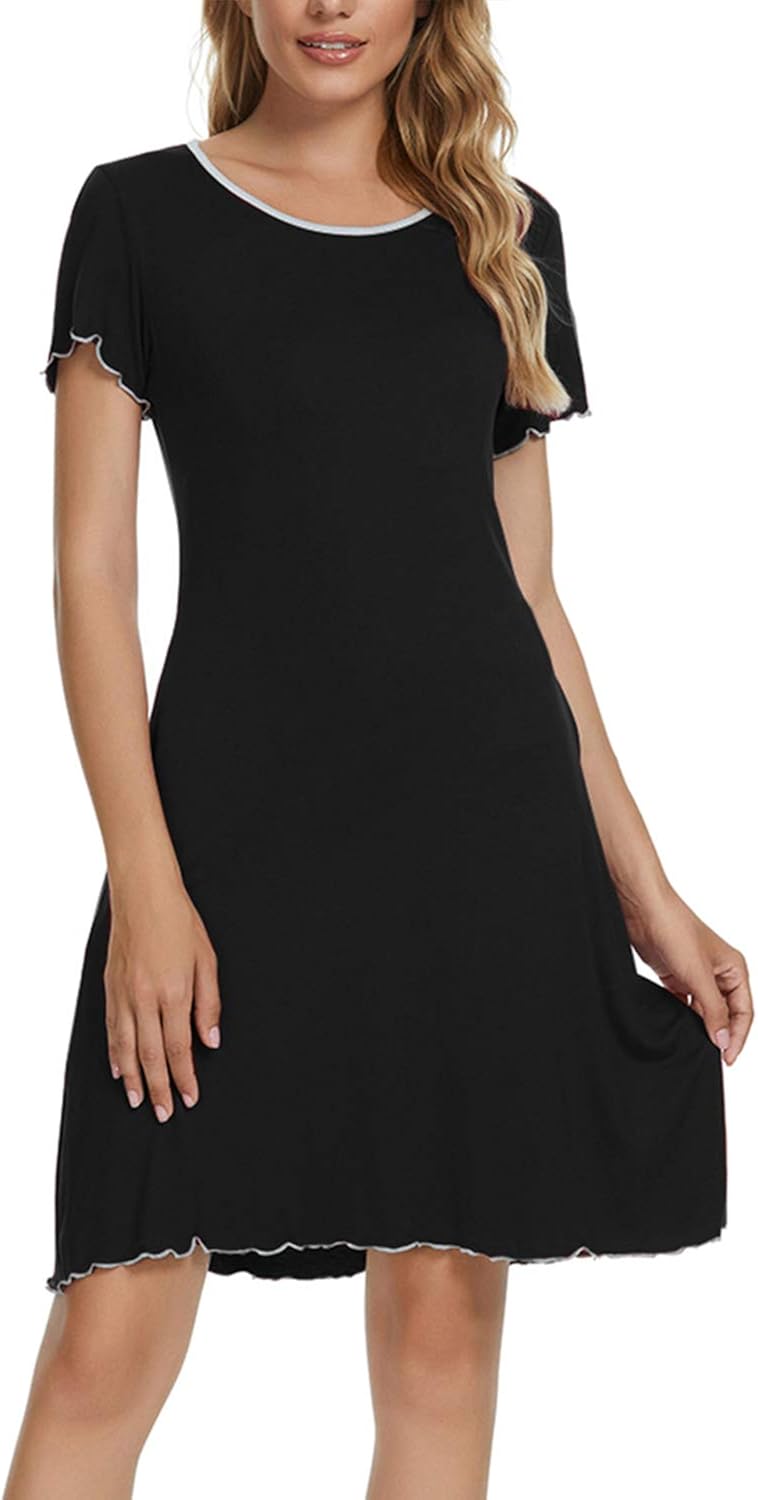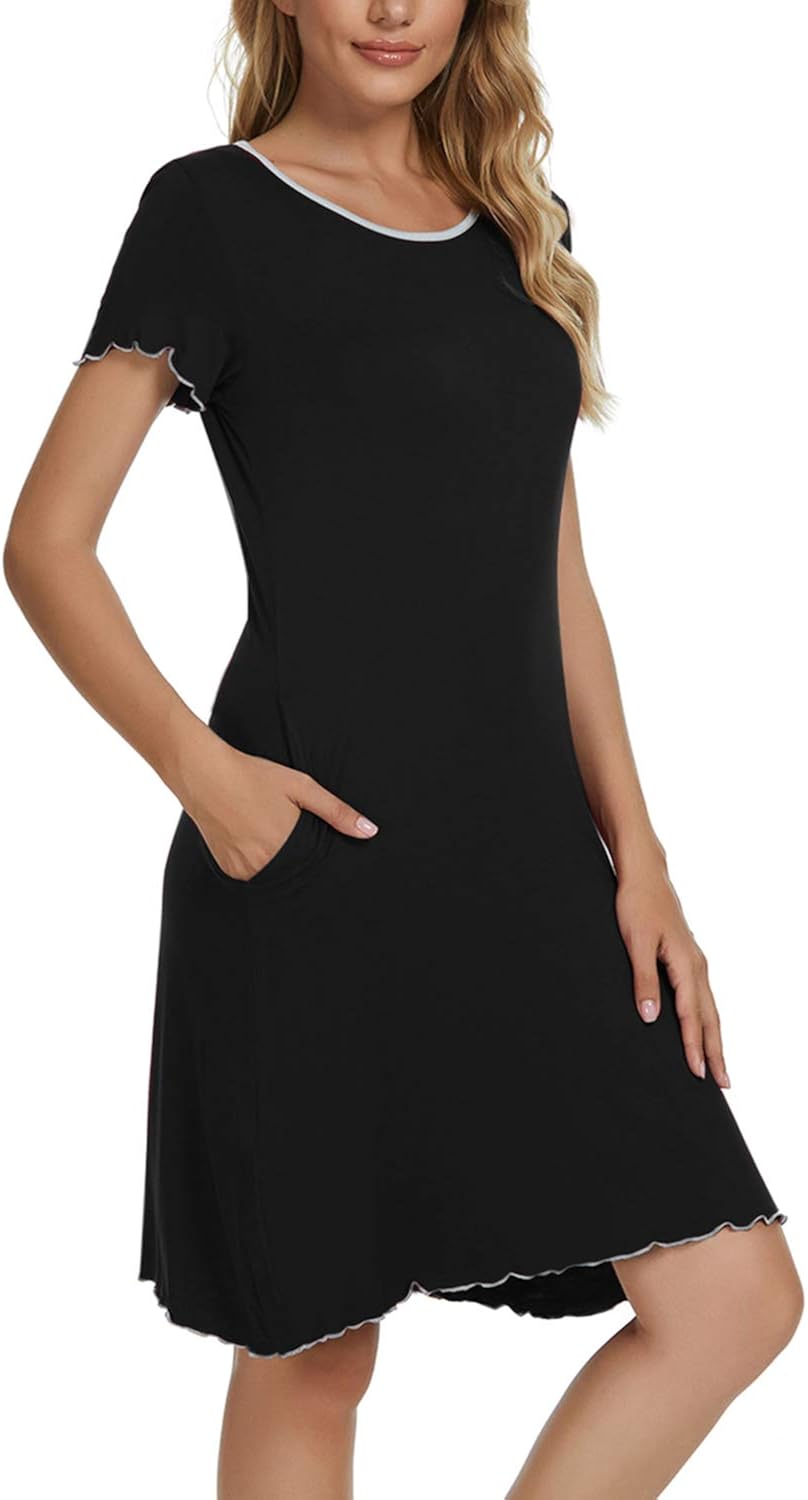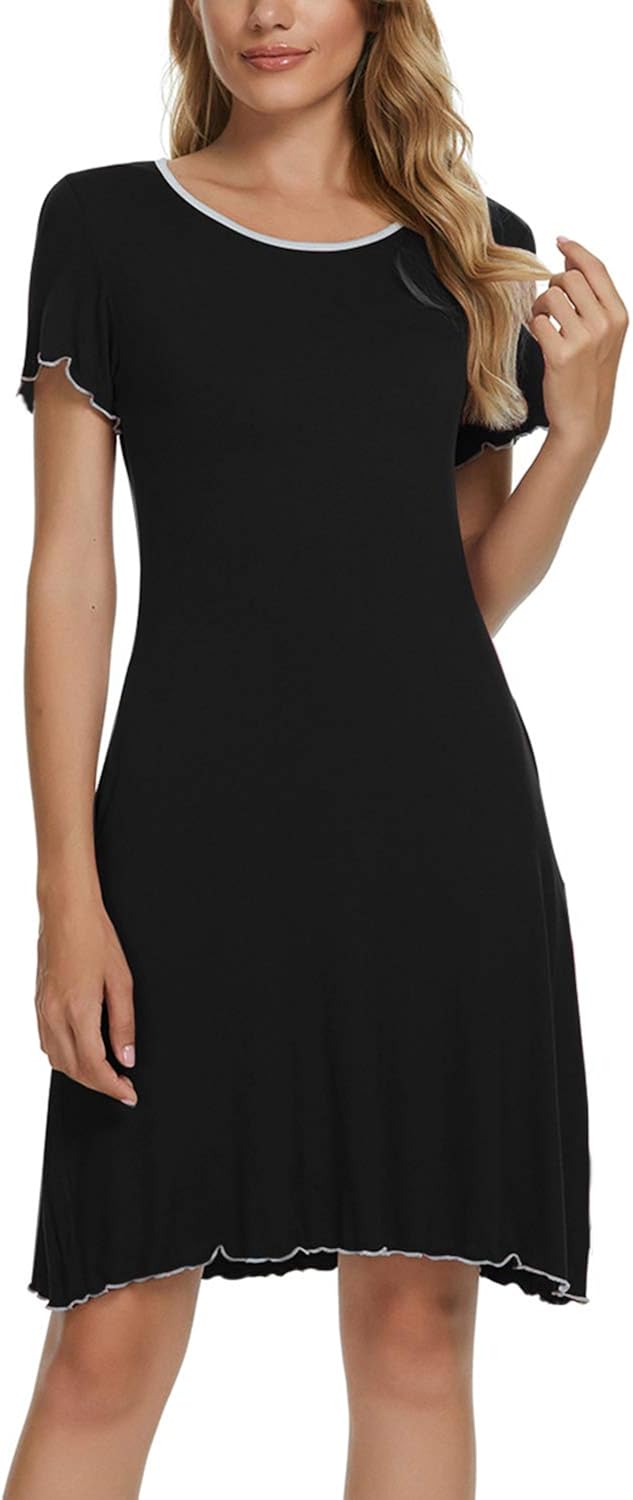
N/P Women's Nightgown Ruffle Seams Short Sleeve Sleepshirt Loungewear Nightshirts with Pockets
Category: AMAZON FASHION
Women's Nightgown Ruffle Seams Short Sleeve Sleepshirt Loungewear Nightshirts with Pockets Features ✿ Style: Relaxed Nightgown ✿ Fabric material: 95%Rayon, 5%Spandex; Soft, lightweight and stretchy ✿ Pattern: Plain / Tie Dye ✿ Sleeve: Short sleeve ✿ Length: Above knee ✿ Neck Style: Round Neck ✿ Fit Type: Loose ✿ Closure Type: Pullover ✿ Occasion: Suitable for Lounge-wear and Sleepwear; Great for Spring and Summer ✿ Garment Care: Hand Wash Recommended; Machine Washable; Low Iron ✿ Package Content: 1* Women Nightdress Size Chart(Unit: Inch) ✄ S (US 4-6) Bust 35.04 / Waist 31.89 / Length 35.43 ✄ M (US 8-10) Bust 37.01 / Waist 33.86 / Length 36.22 ✄ L (US 12-14) Bust 39.37 / Waist 36.22 / Length 37.01 ✄ XL (US 16-18) Bust 41.73 / Waist 38.58 / Length 37.80 ✄ XXL (US 20-22) Bust 44.09 / Waist 40.94 / Length 38.58 Q&As Q: Does the fabric stretch for a comfortable fit? A: Yes, it’s stretchy, super soft and comfortable. Q: How long is this nightgown? A: It’s above knee length. Q: Do the nightgown has pockets? A: Yes, it has two-side pockets. Q: Are these light weight enough for summer? A: Yes, they are lightweight and very comfortable for hot weather. Q: Is the size for American? A: Yes, it is true to size for American.
Features: ♪Features: Elegant and graceful nightgown features short sleeve, thigh length, two-side pockets, trimmed round neck, pretty ruffle seams at sleeves and hem. Super flattering sway brings you closer fitting and fabulously show your curves. O neck and A-line silhouette which offers sleek looks and makes you feel perfectly comfortable and versatile for lounging. | ♪Material: Lightweight & Skin-friendly fabric, provides extra soft and smooth touch feeling on your skin. Relaxed loose fit nightwear sleep dress with a pleasantly roomy fit, it goes great fitting any body shape for a superior quality life, gives you ultra comfort and refreshing to wear in your casual daily life. | ♪Occasion: This beautiful and elegant sleeping nighties is wonderful for lounging around the house as loungewear everyday, or holiday nightgown, bachelorette parties, honeymoon lingerie, date nights, wedding nights & other special occasions. Ideal for spring, summer and fall. Perfect birthday or Valentine's Day gift for your wife, girlfriend, mother, close friends and pretty you. | ♪Size: Please refer to our size chart in Product Description or in the final image for specific measurements to achieve the perfect fit. | ♪Garment Care: Hand Wash in cold recommended; Machine Washable; Do not bleach. Hang dry. Low temperature ironing if needed.